Bandelier National Monument

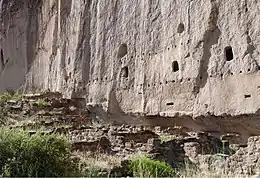
Multistory dwellings at Bandelier. Rock wall foundations and beam holes and cavates carved into tuff from upper floors

One site of archaeological interest in the canyon is "Tyuonyi" ("Que-weh-nee") Pueblo and nearby building sites, such as Long House. Tyuonyi is a circular pueblo site that once stood one to three stories tall. Long House is adjacent to Tyounyi, built along and supported by the walls of the canyon. A reconstructed Talus House is also found along the Main Loop Trail.